Wool

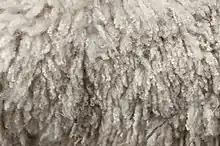
Wool before processing

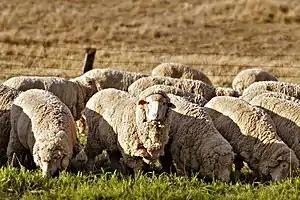
Unshorn Merino sheep. This breed of sheep is known for its fine wool.

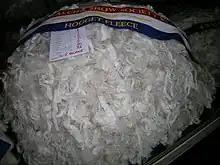
Champion hogget fleece, Walcha Show

Wool is the textile fiber obtained from sheep and other mammals, especially goats, rabbits, and camelids. The term may also refer to inorganic materials, such as mineral wool and glass wool, that have some properties similar to animal wool.